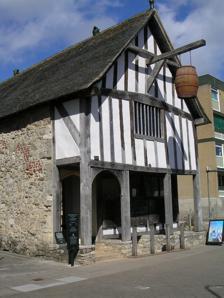
Building: Medieval Merchant's House
Country: United Kingdom
Year built: 1290
Restored 13th-century building in England Medieval Merchant's House Type Timber-framed Location 58 French Street, Southampton Coordinates 50°53′55″N 1°24′19″W / 50.8985°N 1.4052°W / 50.8985; -1.4052 OS grid reference SU 41917 11180 Area Hampshire Built 1290 Owner English Heritage Listed Building – Grade I Official name Medieval Merchant's House Designated 14 July 1953 Reference no. 1092048 Location of Medieval Merchant's House in Southampton The Medieval Merchant's House is a restored late-13th-century building in Southampton , Hampshire, England. Built in about 1290 by John Fortin, a prosperous merchant, the house survived many centuries of domestic and commercial use largely intact. German bomb damage in 1940 revealed the medieval interior of the house, and in the 1980s it was restored to resemble its initial appearance and placed in the care of English Heritage , to be run as a tourist attraction. The house is built to a medieval right-angle, narrow plan design, with an undercroft to store wine at a constant temperature, and a first-storey bedchamber that projects out into the street to add additional space. The building is architecturally significant because, as historian Glyn Coppack highlights, it is "the only building of its type to survive substantially as first built"; it is a Grade I listed building and scheduled monument . History 13th to 15th centuries The Medieval Merchant's House was built in about 1290 on French Street, Southampton , then a major port and a large provincial town with a population of around 5,000, grown rich from the trade with England's continental possessions in Europe. The area of Southampton around French Street had been re-planned earlier in the century, reducing the numbers of farm animals kept in and around the houses, driving poorer merchants and craftsmen into the less desirable northern half of the city, and creating a quarter of large, impressive houses, often built in stone with tiled roofs. The original house was designed for use by John Fortin, a prosperous wine merchant, with a vaulted cellar for holding stock, a shop at the front of the property and accommodation for the family; much of it was built in stone, but it featured a timber front, a fashionable design for the period. At least 60 other houses similar to the Medieval Merchant's House were built in Southampton at around the same time. The central hall By the 1330s, Southampton's prosperity was in a slow decline. In 1338 there was a successful French attack on the town, during which various buildings were burned and the castle was damaged. The house may have been one of those damaged in the raid, as the south-western corner of the building collapsed around that time and had to be quickly rebuilt; other alterations, including the addition of a fireplace, may have been carried out at the same time. Southampton's economy collapsed in the aftermath of the attacks and never fully recovered. The character of French Street began to change, as many houses were sub-divided or redeveloped to fit in more buildings. The Medieval Merchant's House ceased to be used by major merchants and by 1392 appears to have been rented out to tenants by Thomas Fryke and John Barflet, the latter a descendant of John Fortin, for whom the house was originally built. During the 15th century the economy of Southampton improved as a result of the Italian wool trade and the presence of many foreign merchants. The Medieval Merchant's House was acquired by a sequence of established Southampton merchants, but it remained intact as a detached dwelling, unlike many other properties in the neighbourhood that were combined to form the larger homes that became more fashionable in the late 15th century. In the middle of the 16th century, however, Southampton's economy collapsed once again as trade with Italy declined, taking with it the prosperity of French Street. A new parlour was installed in the house, and a floor was added halfway across the open hall to produce additional sleeping space. 16th to 20th centuries The house was transformed into three cottages during the 17th century, which involved a new door and additional fireplaces being added. The economy and status of Southampton did not begin to improve until the 18th century, when it became a noted cultural centre. In 1780 the three cottages were converted back into a single building, owned by a Mrs Collins as a lodging house for actors. During the Victorian era Southampton saw a huge expansion of its maritime docks and the construction of a new railway line . The Medieval Merchant's House was converted again, and had become a beer-shop by 1883, and a popular public house called the Bull's Head. Late 20th and 21st centuries The east bedchamber When the Second World War broke out in 1939 the house was being used as a brothel . In 1940 Southampton was heavily targeted during the Blitz . German bombs seriously damaged the house, revealing its medieval interior, and as a result Southampton City Council bought the property. In 1972 it was passed to the Secretary of State for the Environment , before being placed into the care of English Heritage in 1984. The decision was taken to restore the Medieval Merchant's House as a tourist attraction, and the necessary work was carried out between 1983 and 1985. Academic Raphael Samuel has noted that the restoration was heavily influenced by the late-20th-century tradition of living history , in which "reinterpretation" gives way to "retrofitting". The process was also constrained by the damage that had occurred to the post-medieval parts of the building during the late 19th and early 20th centuries. Following archaeological investigations, the house was restored as closely as possible to its medieval condition, removing later material. Where the original medieval parts of the house had been lost, the work was based on archaeological reinterpretation. The finished house was fitted with replica late-13th-century and 14th-century furniture, and the uniform for the English Heritage staff running the house was originally medieval in design. The Medieval Merchant's House on 58 French Street remains a tourist attraction and is a Grade I listed building and scheduled monument . Architecture The undercroft , designed to store wine The Medieval Merchant's House today faces onto French Street and combines walls built of Bembridge and Purbeck stone with a timber frontage. The layout of the house follows a medieval right-angle, narrow plan design, in that the hall stretches away from the street to conserve frontage, and there is no internal courtyard built into the design. Architecturally the house is important because, as historian Glyn Coppack highlights, it is "the only building of its type to survive substantially as first built". At the front of the house, on the ground floor, is a reconstructed medieval shop front, from where the owner would have conducted his mercantile business. Behind this is the central hall , originally designed with an open hearth in the middle, but now fitted with a 14th-century Flemish chimney, plastered so as to resemble brickwork. A hallway runs along one side of the hall; hallways were a traditional feature of the period, although the fashion was eventually abandoned because of the difficulty of lighting them effectively. At the rear of the property is an inner private room, with a decorative ceiling. Beneath the house is an undercroft , or cellar, designed to store barrels of wine at a constant temperature; the brick floor is 18th-century in origin, however. This is an architectural feature found in several other English coastal and river medieval towns, including Winchester and London. On the first floor the house is split into east and west bedchambers , linked across the central hall by a gallery. The east bedchamber is at the front of the house, and projects out into the street—this was a feature used to add space to houses, and is also seen in properties in Shrewsbury , Tewkesbury and York . Some of the makers' marks of the original builders can still be seen on the timbers in the room. The west bedchamber more closely resembles its 19th-century appearance rather than the medieval, as the Victorian-era ceiling has been left in place. The roof of the house is an identical replacement for the medieval original, tiled with Cornish slate . See also Hampshire portal Economy of England in the Middle Ages Barley Hall , a similar medieval building subject to interpretative restoration King John's Palace , a Norman merchant's house also in Southampton References